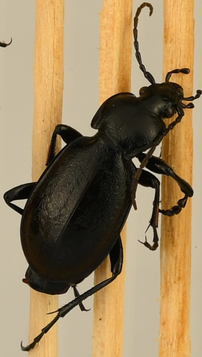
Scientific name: Carabus taedatus
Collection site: Niwot Ridge Mountain Research Station Site (NIWO), plot NIWO_008